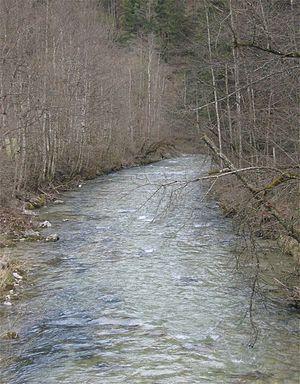
Le Kieferbach, est une rivière autrichienne et allemande, affluent en rive gauche de l'Inn.